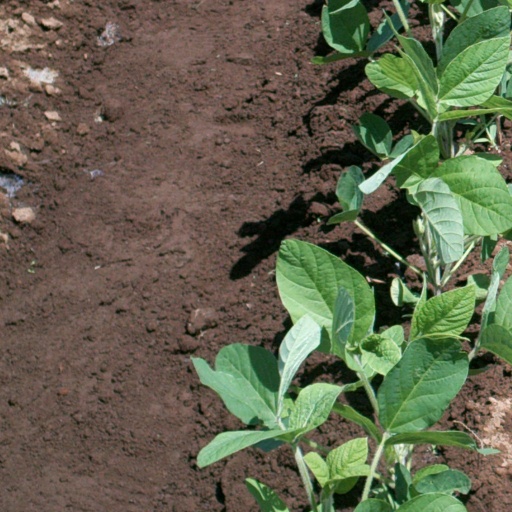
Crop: soybean